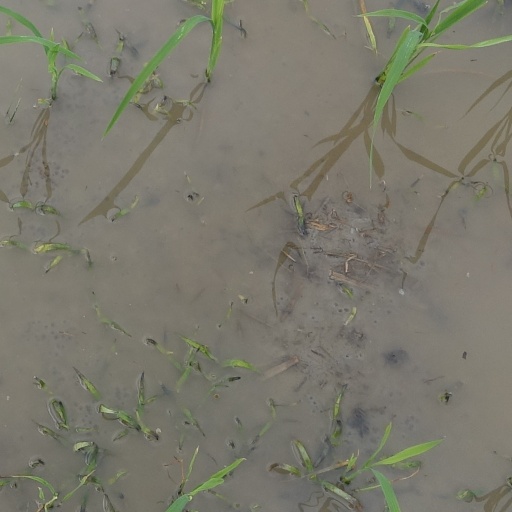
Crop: rice